Hurricane Kyle (2008)

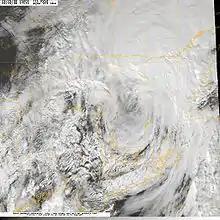
The extratropical remnants of Hurricane Kyle on September 29

Upon making landfall, Kyle produced a storm surge in combination with high tide and a new moon. In southwestern Nova Scotia, high winds downed numerous trees and power lines. A ship reported a wind gust of 96 mph (154 km/h) near Shelburne and a boat was reported to have been swamped nearby. The highest rainfall was recorded in Bon Accord, New Brunswick at 2.8 in (72 mm). Light rainfall, up to fell over Prince Edward Island and Nova Scotia. A buoy in Georges Bank recorded a wind gust of 79 mph (128 km/h). According to Nova Scotia Power Corporation at the height of the storm, winds knocked out power to more than 40,000 customers. While in New Brunswick, strong winds and heavy rainfall were strong enough to knock power out for approximately 2,300 customers across the province. Gusting winds resulted in the Confederation Bridge, linking New Brunswick and Prince Edward Island, being closed to high-sided vehicles for 7½ hours. No fatalities were reported in Canada, and damages were minor, totaling to $9 million.